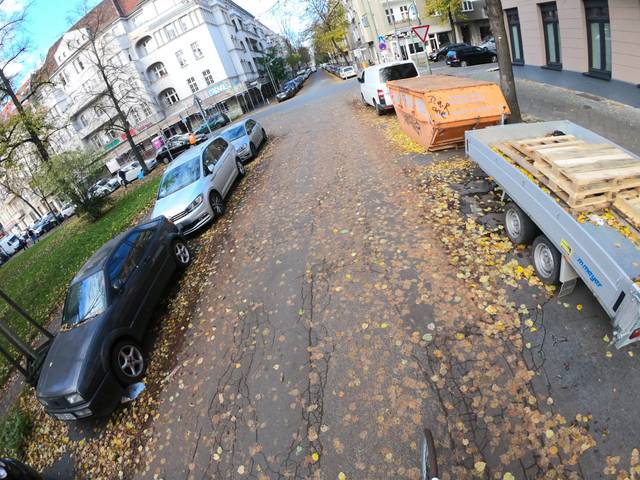
Region: Germany
Coordinates: 52.478, 13.449